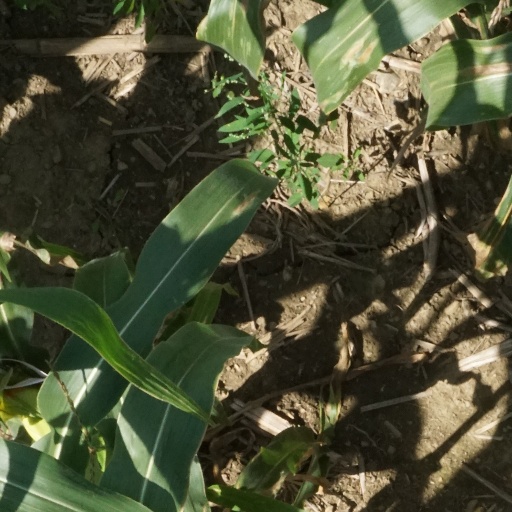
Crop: maize; corn